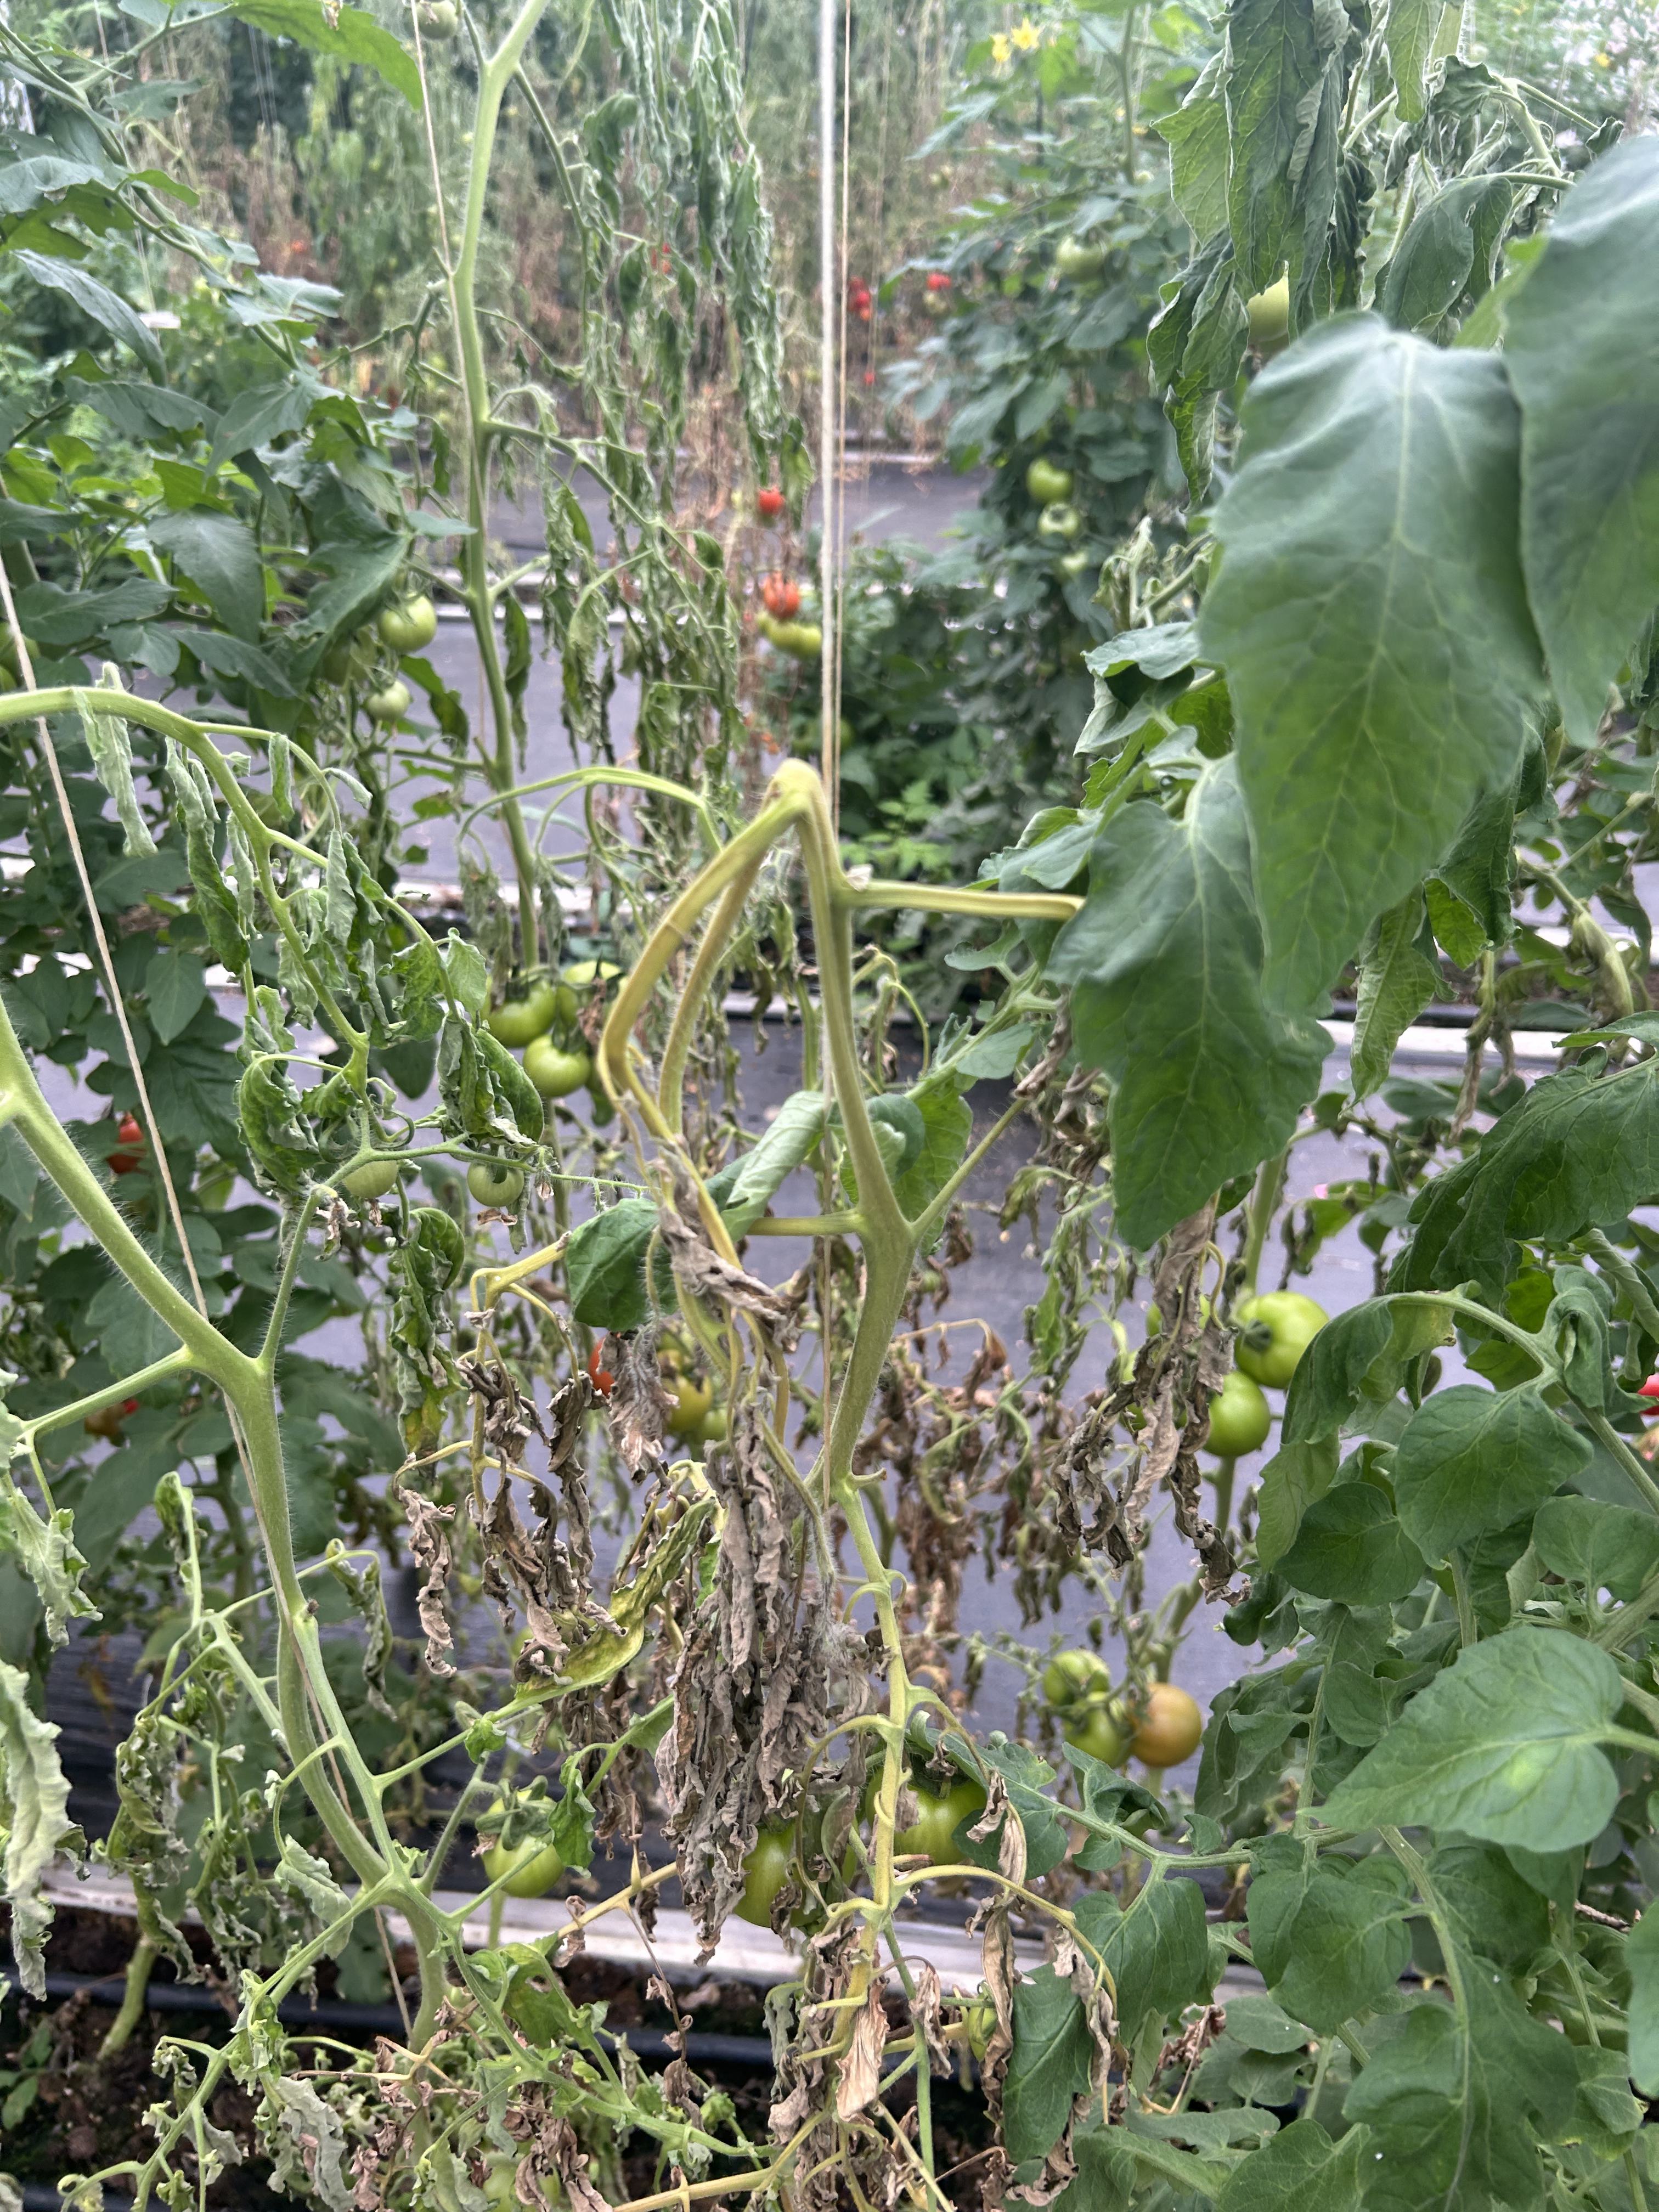
Disease: Wilt